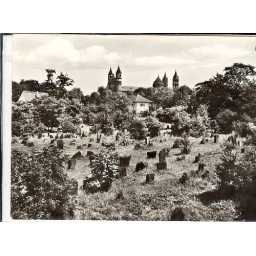
Worms - small white building is Synagogue. Oldest Synagogue in Germany.